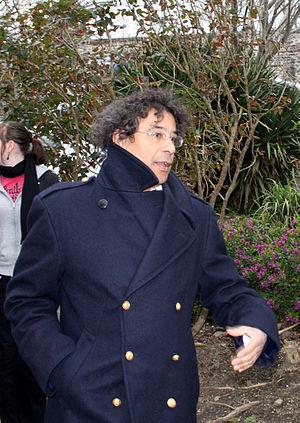
Lucien Voulzy, dit Laurent Voulzy, est un auteur-compositeur-interprète français, né le 18 décembre 1948 à Paris 18ᵉ.
Le prix intitulé Album RTL de l'année a été créé en 2006, récompensant chaque année, d'un trophée, au mois de décembre, un album choisi par un jury composé d'auditeurs de RTL.